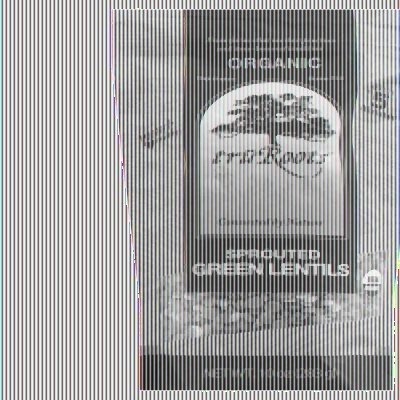
Item Name: TRUROOTS BEAN LENTIL GRN SPRTD ORG, 10 OZ, PK- 6
Value: 10.0
Unit: Fl Oz

Price: 48.29